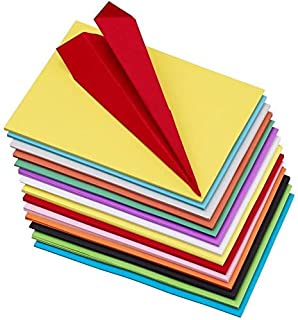
Label: paper